Freital East-Possendorf railway line

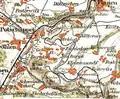
Route of the "Hänichener Kohlezweigbahn" on the Windberg

Railway engineer Guido Brescius, responsible for planning and construction, designed a pure adhesion railway with artificial curves on the Birkigter slope. Strategic route planning avoided expensive bridges and cuttings, and most mines connected via short branch lines.